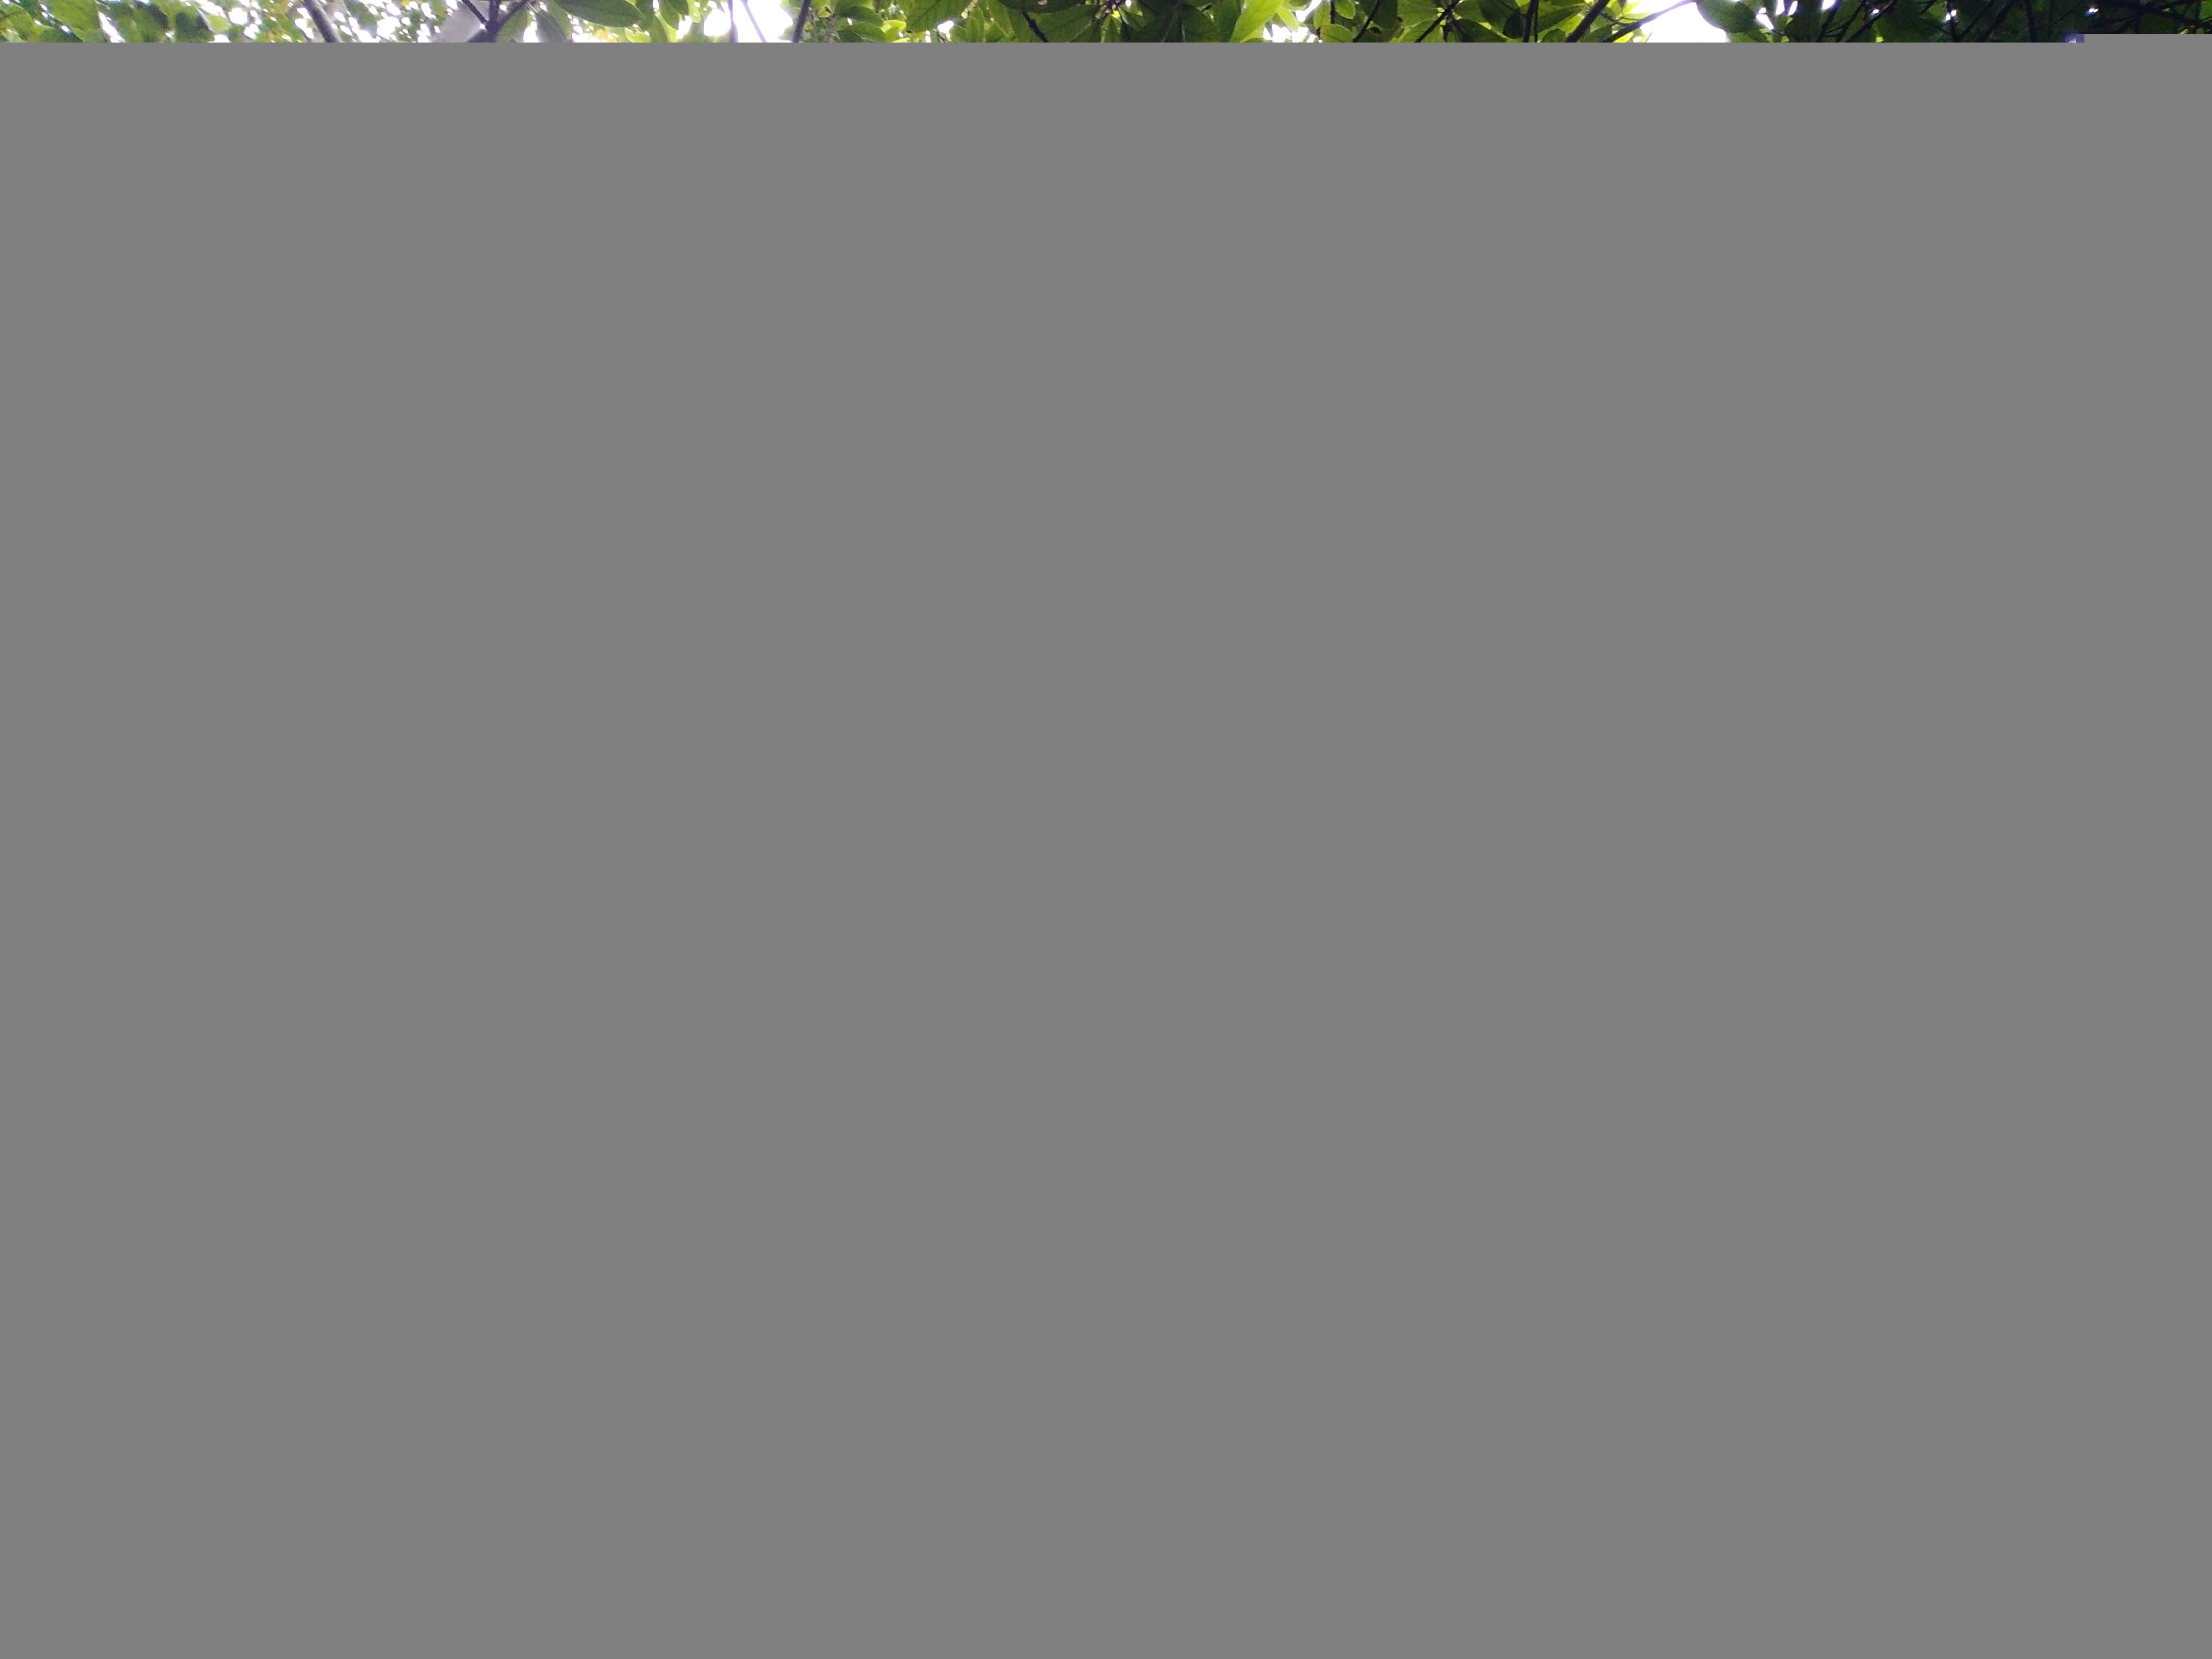
tree, leaf, nature, branch, vegetation, woody plant, plant, biome, botany, temperate broadleaf and mixed forest, sunlight, trunk, valdivian temperate rain forest, forest, tropical and subtropical coniferous forests, jungle, plant stem, deciduous, Northern hardwood forest, old growth forest, twig, oak